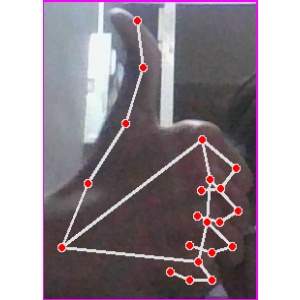
अक्षर: थ